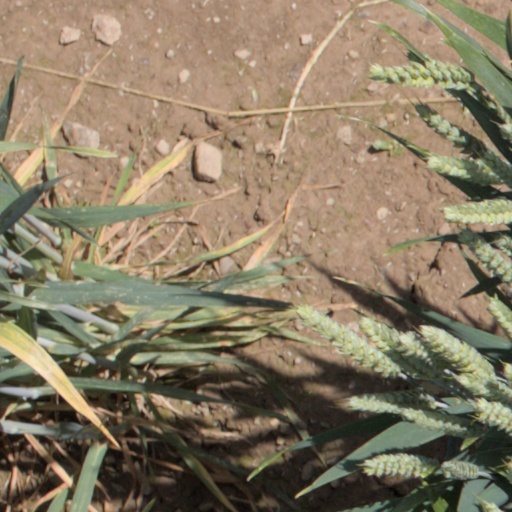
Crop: wheat